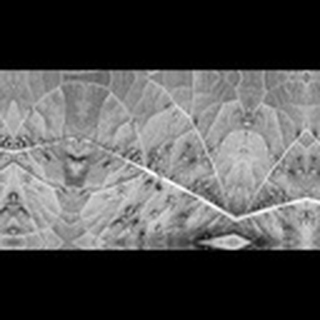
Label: cotton_aphids